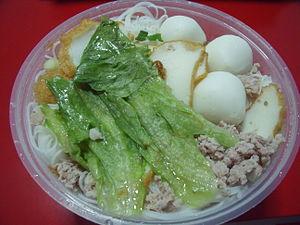
Les boulettes de poisson sont un aliment très répandu dans le sud de la Chine et dans la diaspora chinoise. Elles sont également communes en Scandinavie, où elles sont préparées à partir de morue ou d'aiglefin.